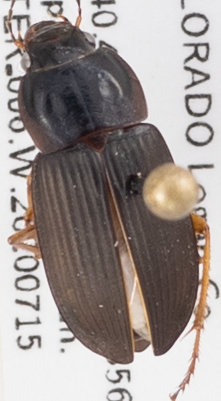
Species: Anisodactylus carbonarius
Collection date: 2020-07-15
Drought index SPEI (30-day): -1.93
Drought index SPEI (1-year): -1.22
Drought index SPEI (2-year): -0.24